Cadair Idris

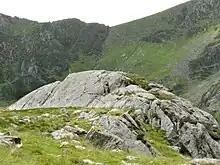
A roche moutonnée near Llyn Cau. The direction of the glacial movement was from left to right.

The crater-like shape of Cwm Cau has given rise to the occasional mistaken claim that Cadair Idris is an extinct volcano (though as noted above, some of its bedrock is volcanic in origin). This theory was discounted as early as 1872, when Charles Kingsley commented in his book "Town Geology":